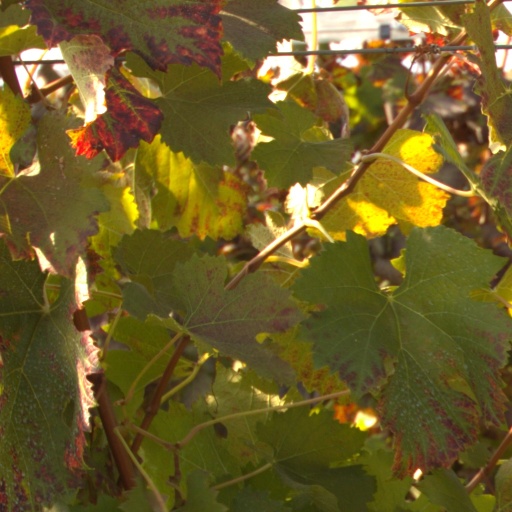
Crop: grape